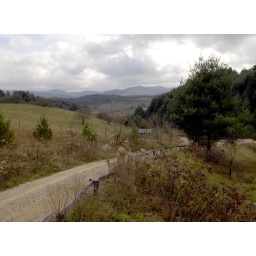
Photo Earl Neikirk/Bristol Herald CourierThe road to the Freedom Mountain Academy in Mountain City, TN. is located in the mountain setting.